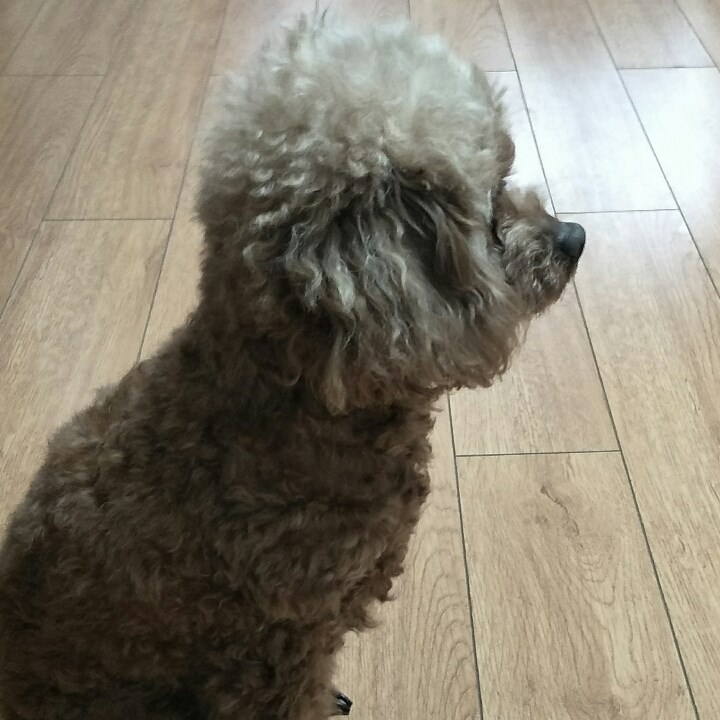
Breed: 7449-n000128-teddy